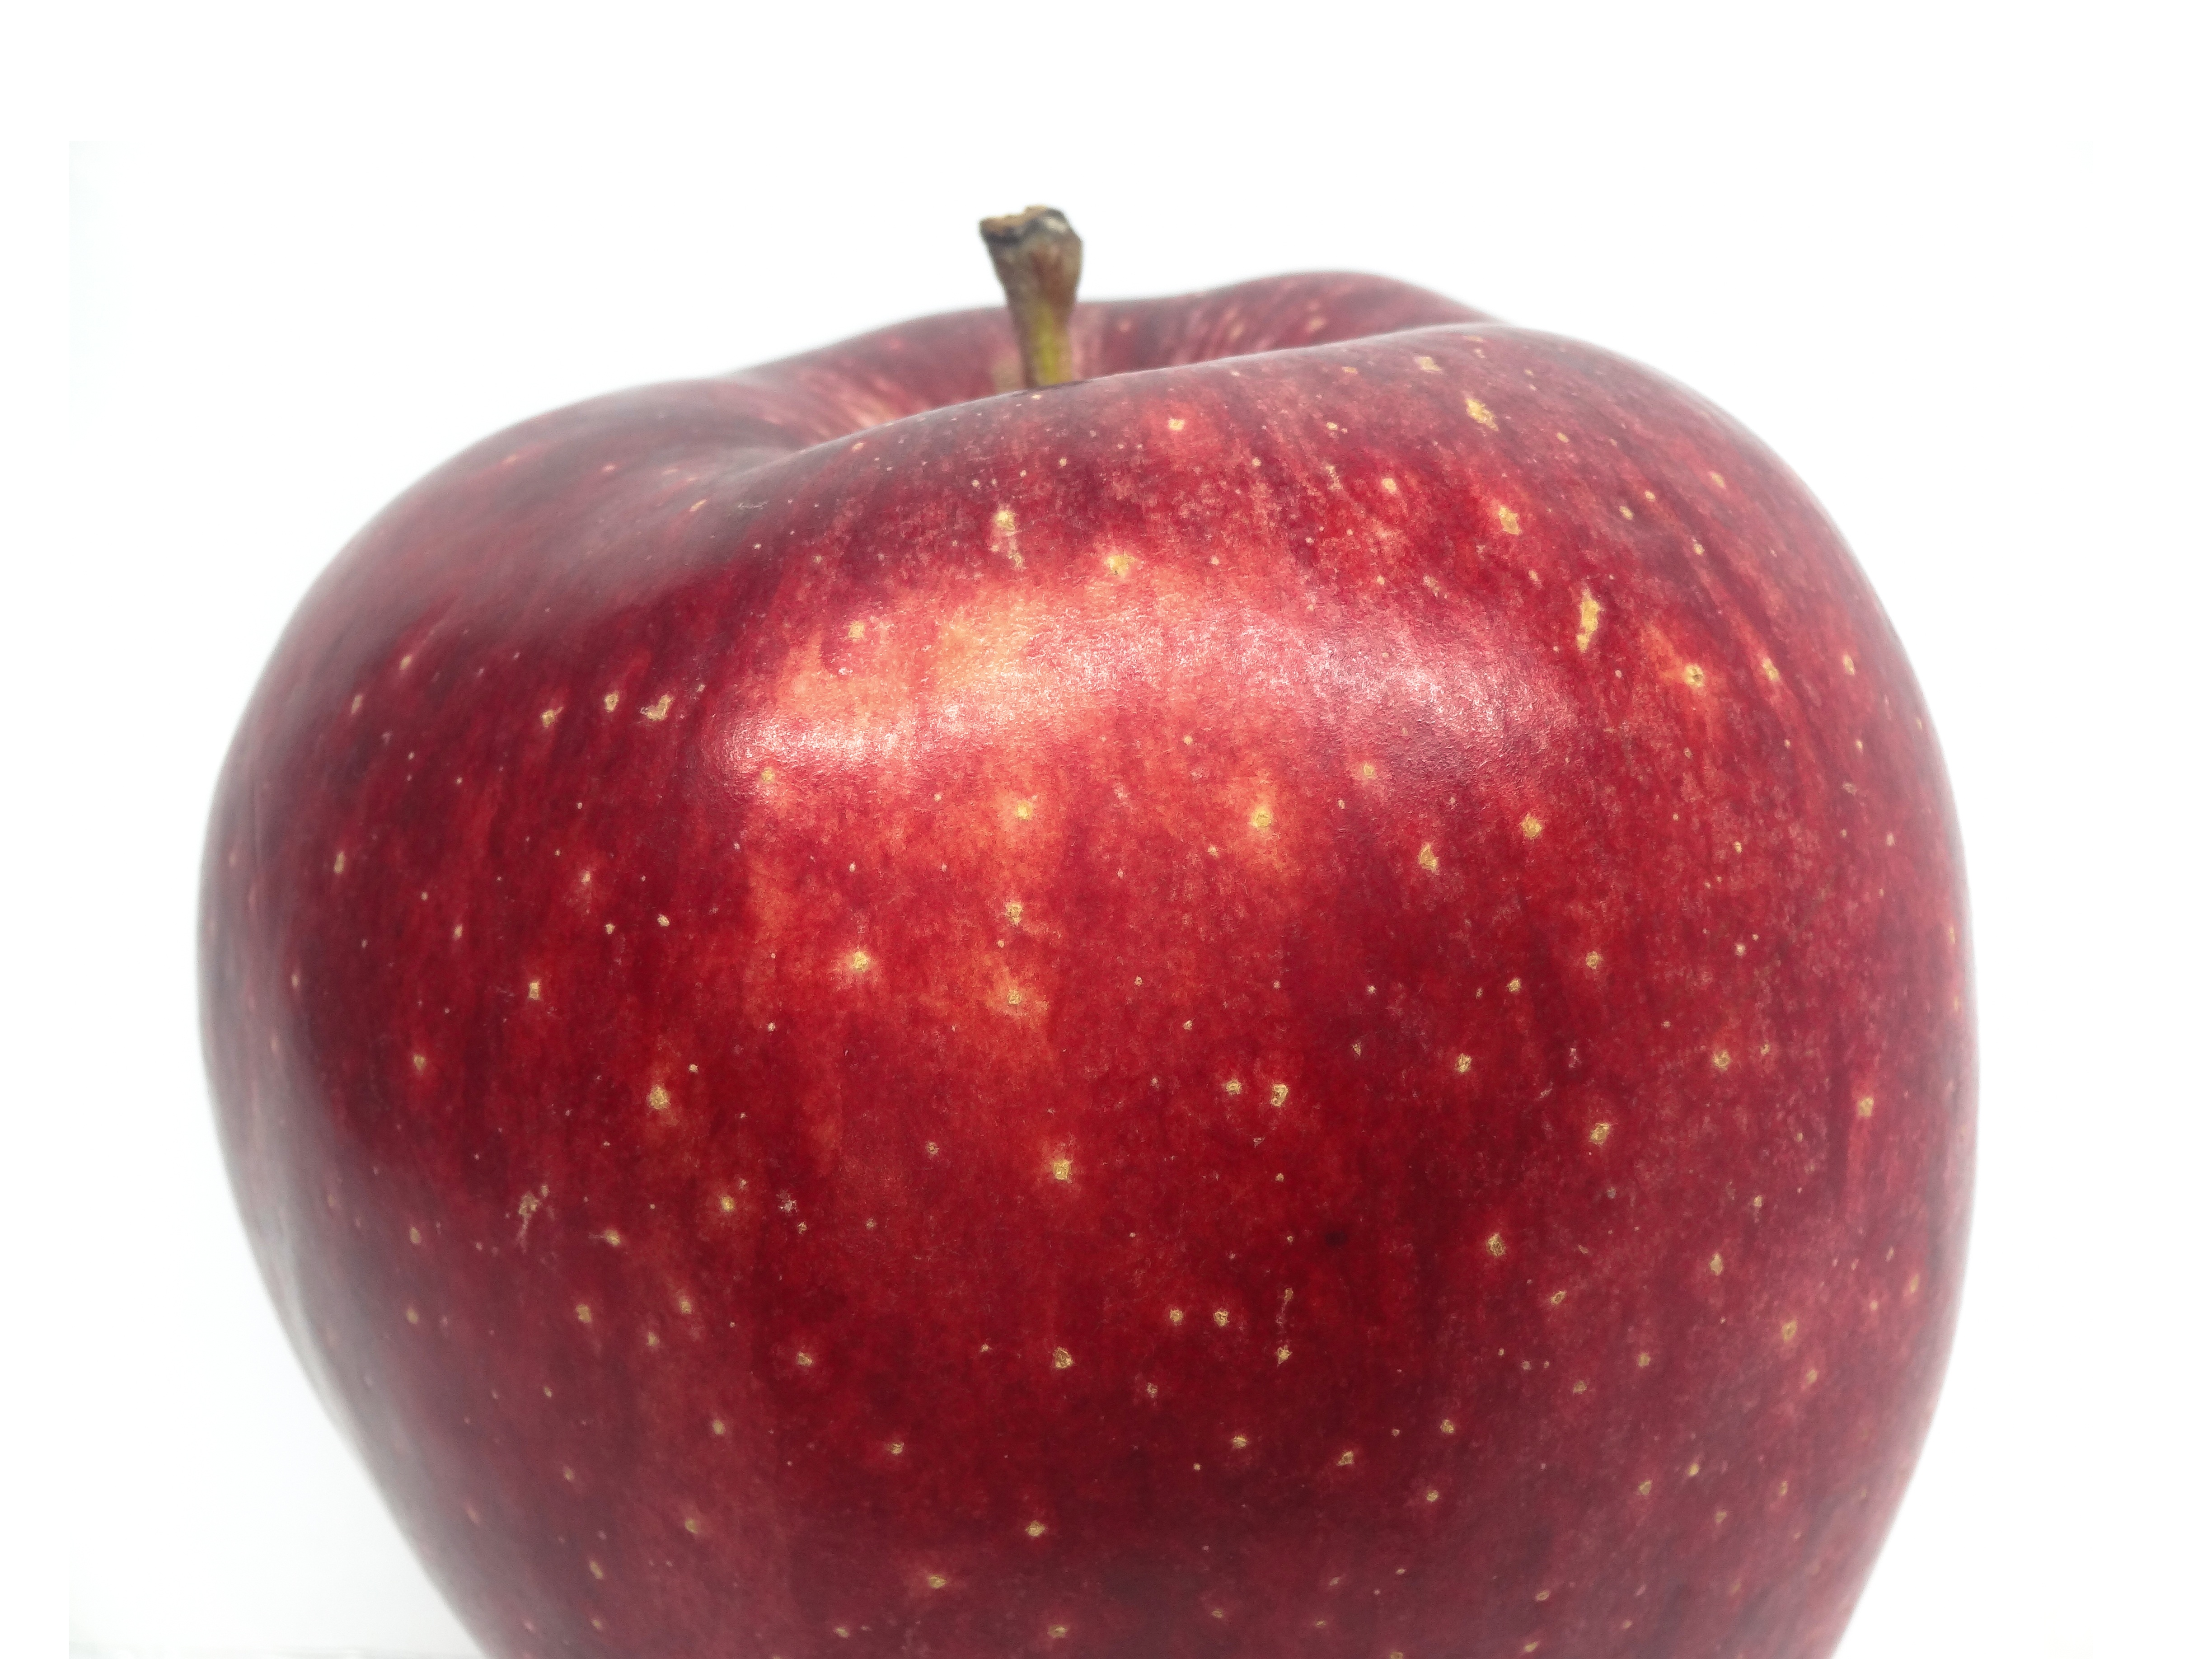
apple, plant, white, fruit, food, red, produce, red apple, power, white background, flowering plant, rose family, free image, nectarine, land plant, rose order, manzana verde, love apples